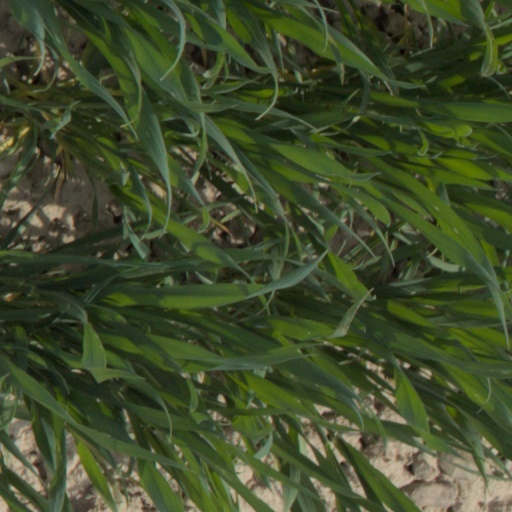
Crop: wheat